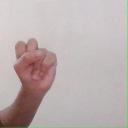
अक्षर: स